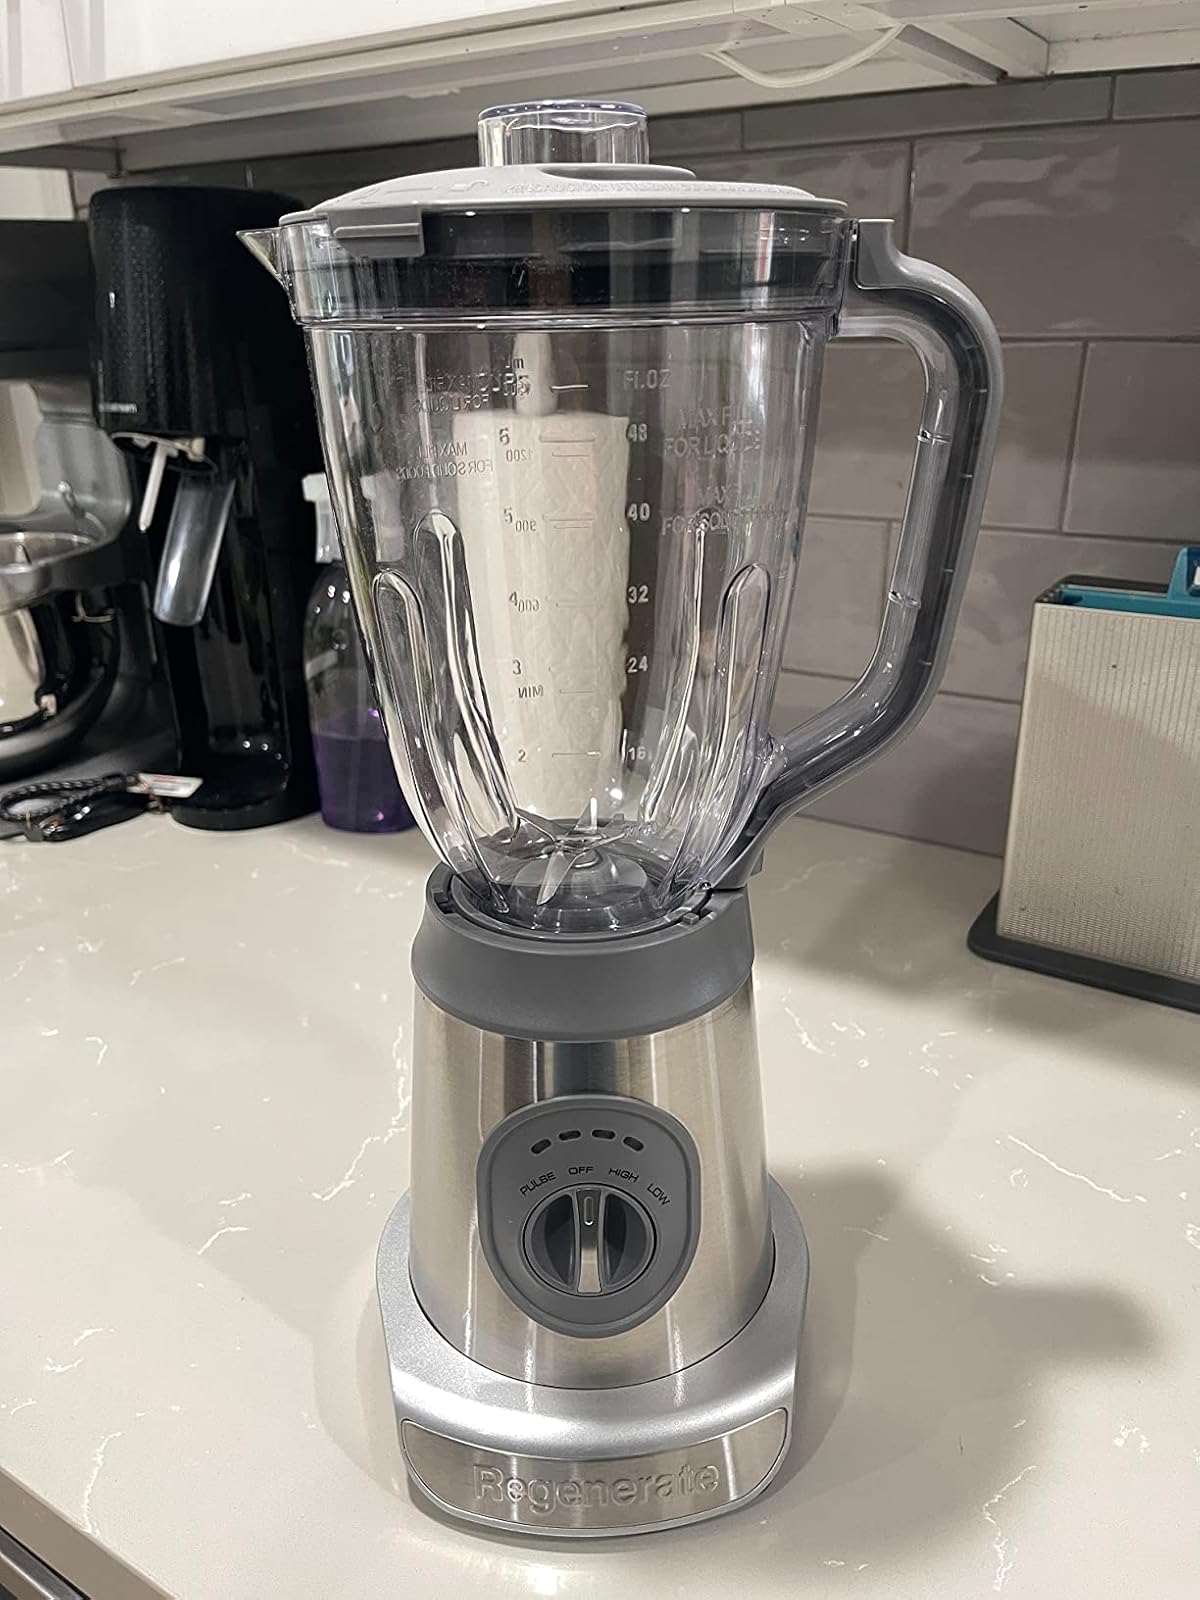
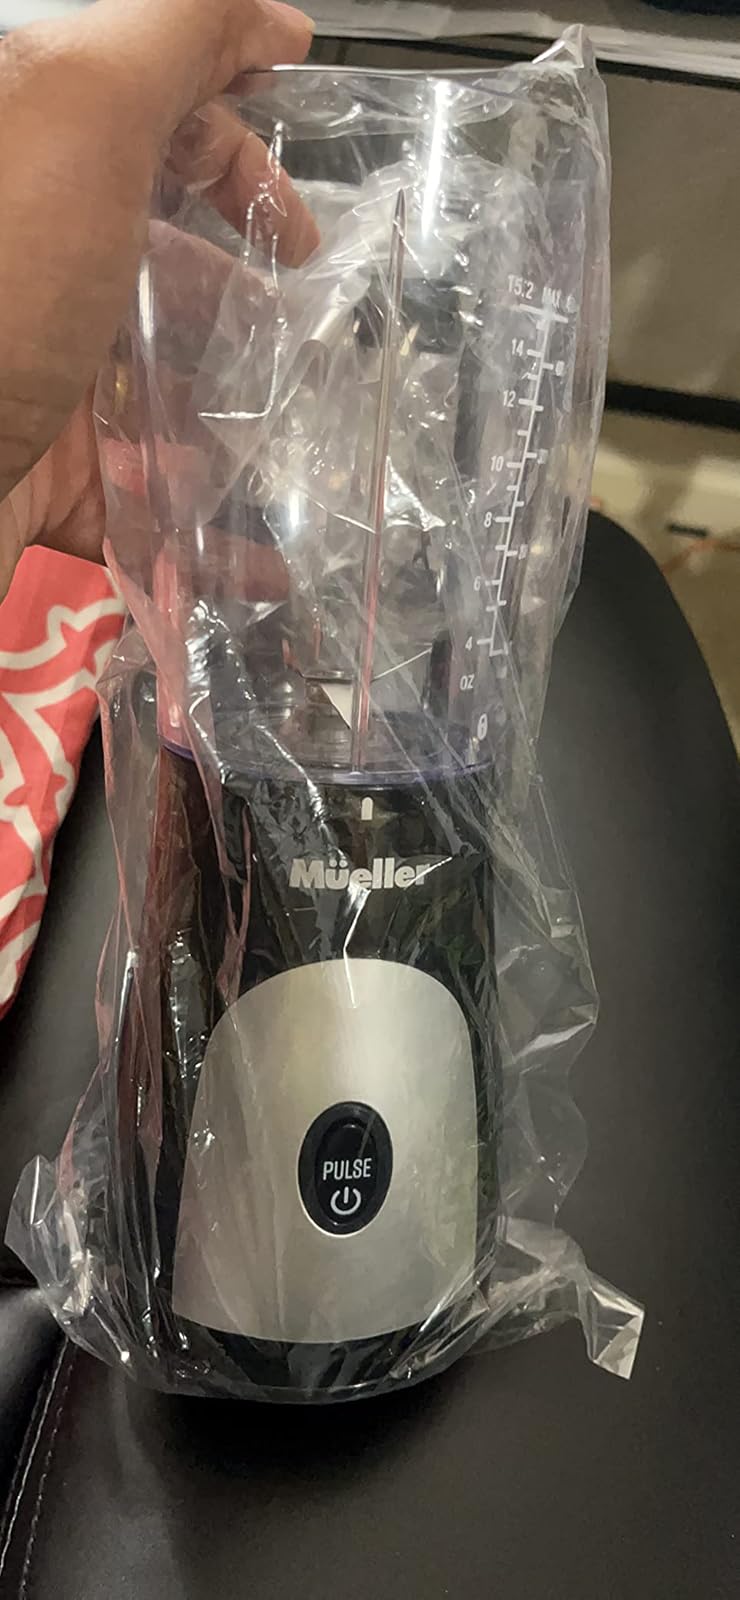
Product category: items_blender
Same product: no